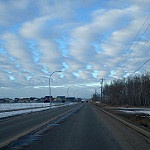
Scene: Outdoor